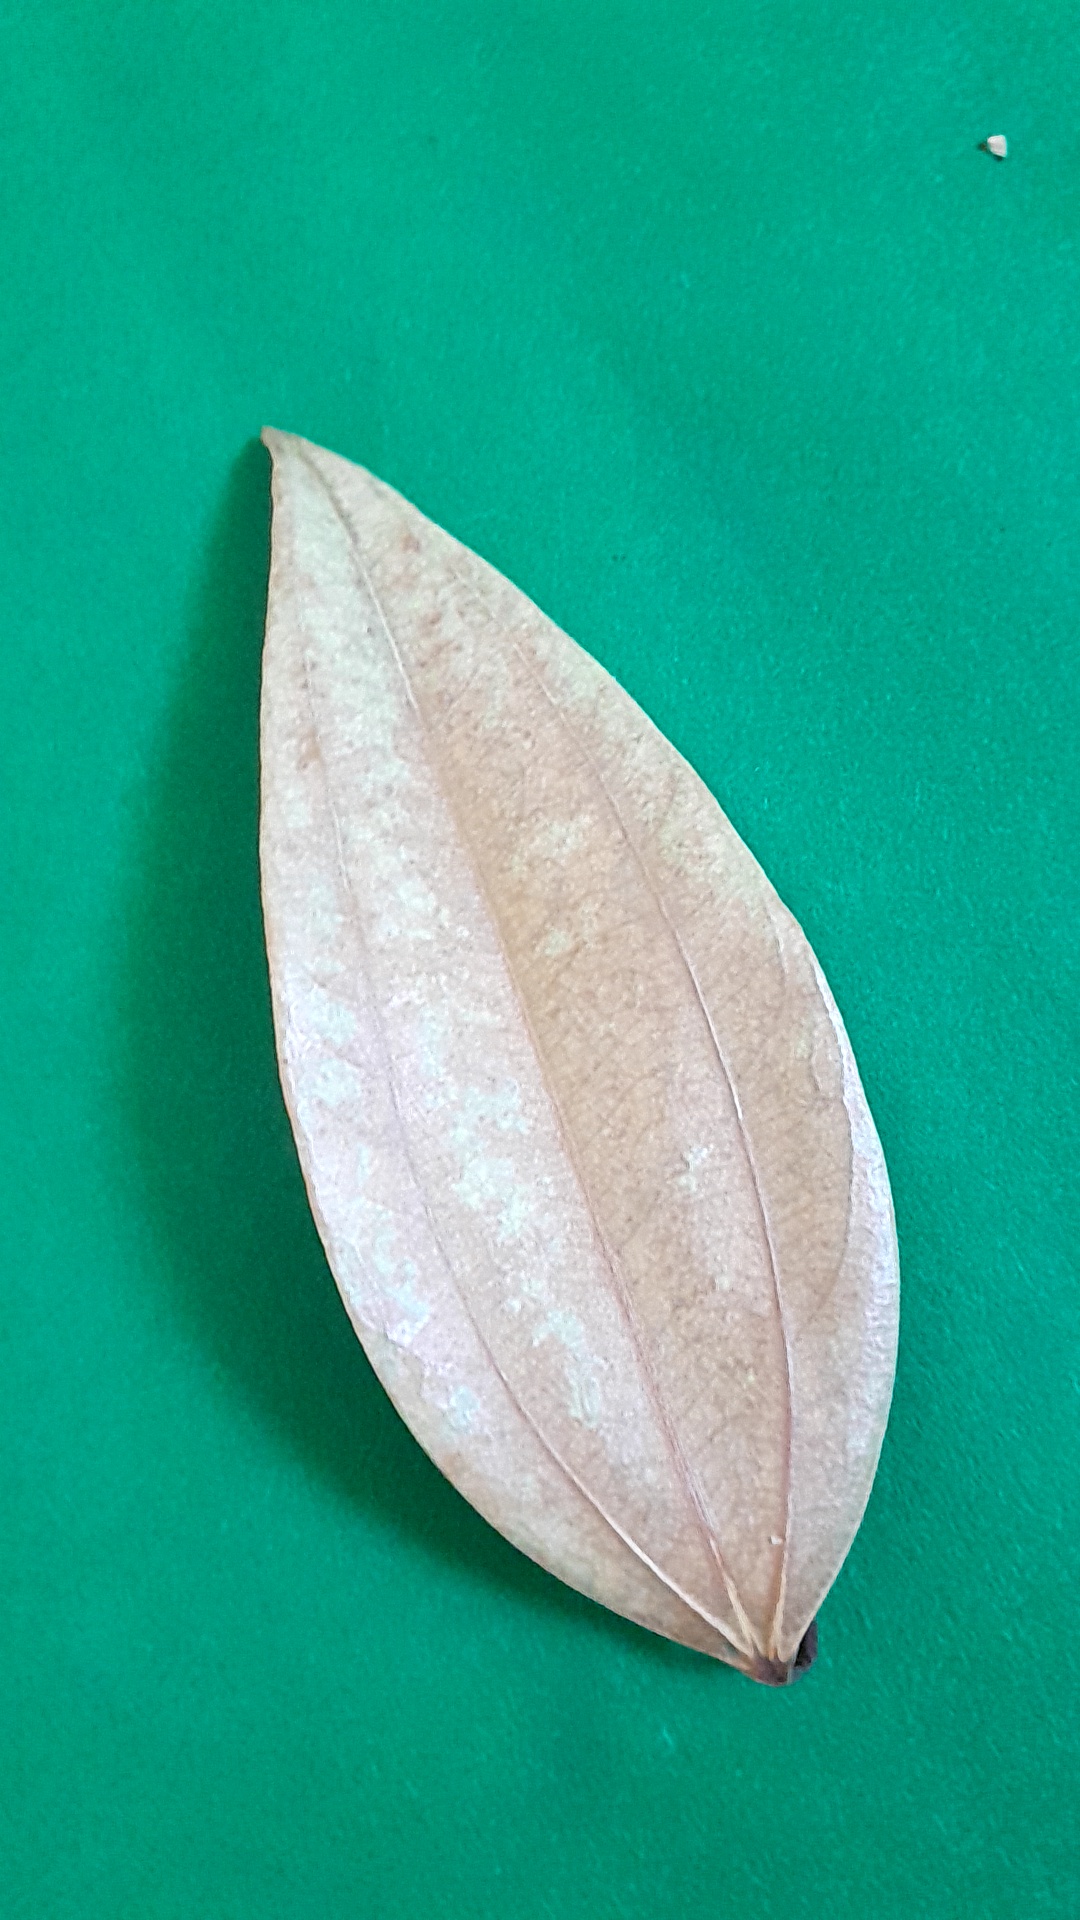
Label: Dry Leaf